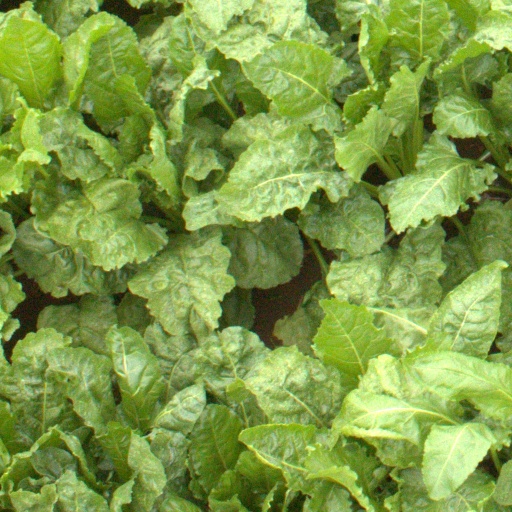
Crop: sugar beet